Canon EOS 100

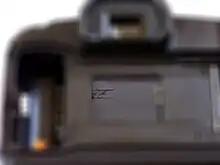
Sticky shutter problem highlighted

The EOS 100 never enjoyed the popularity of the lower-pitched EOS 1000 and it was discontinued in 1995.